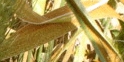
Label: Wheat___Brown_Rust